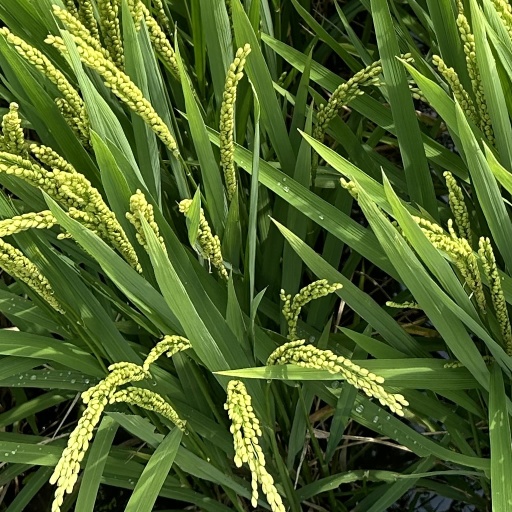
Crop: rice